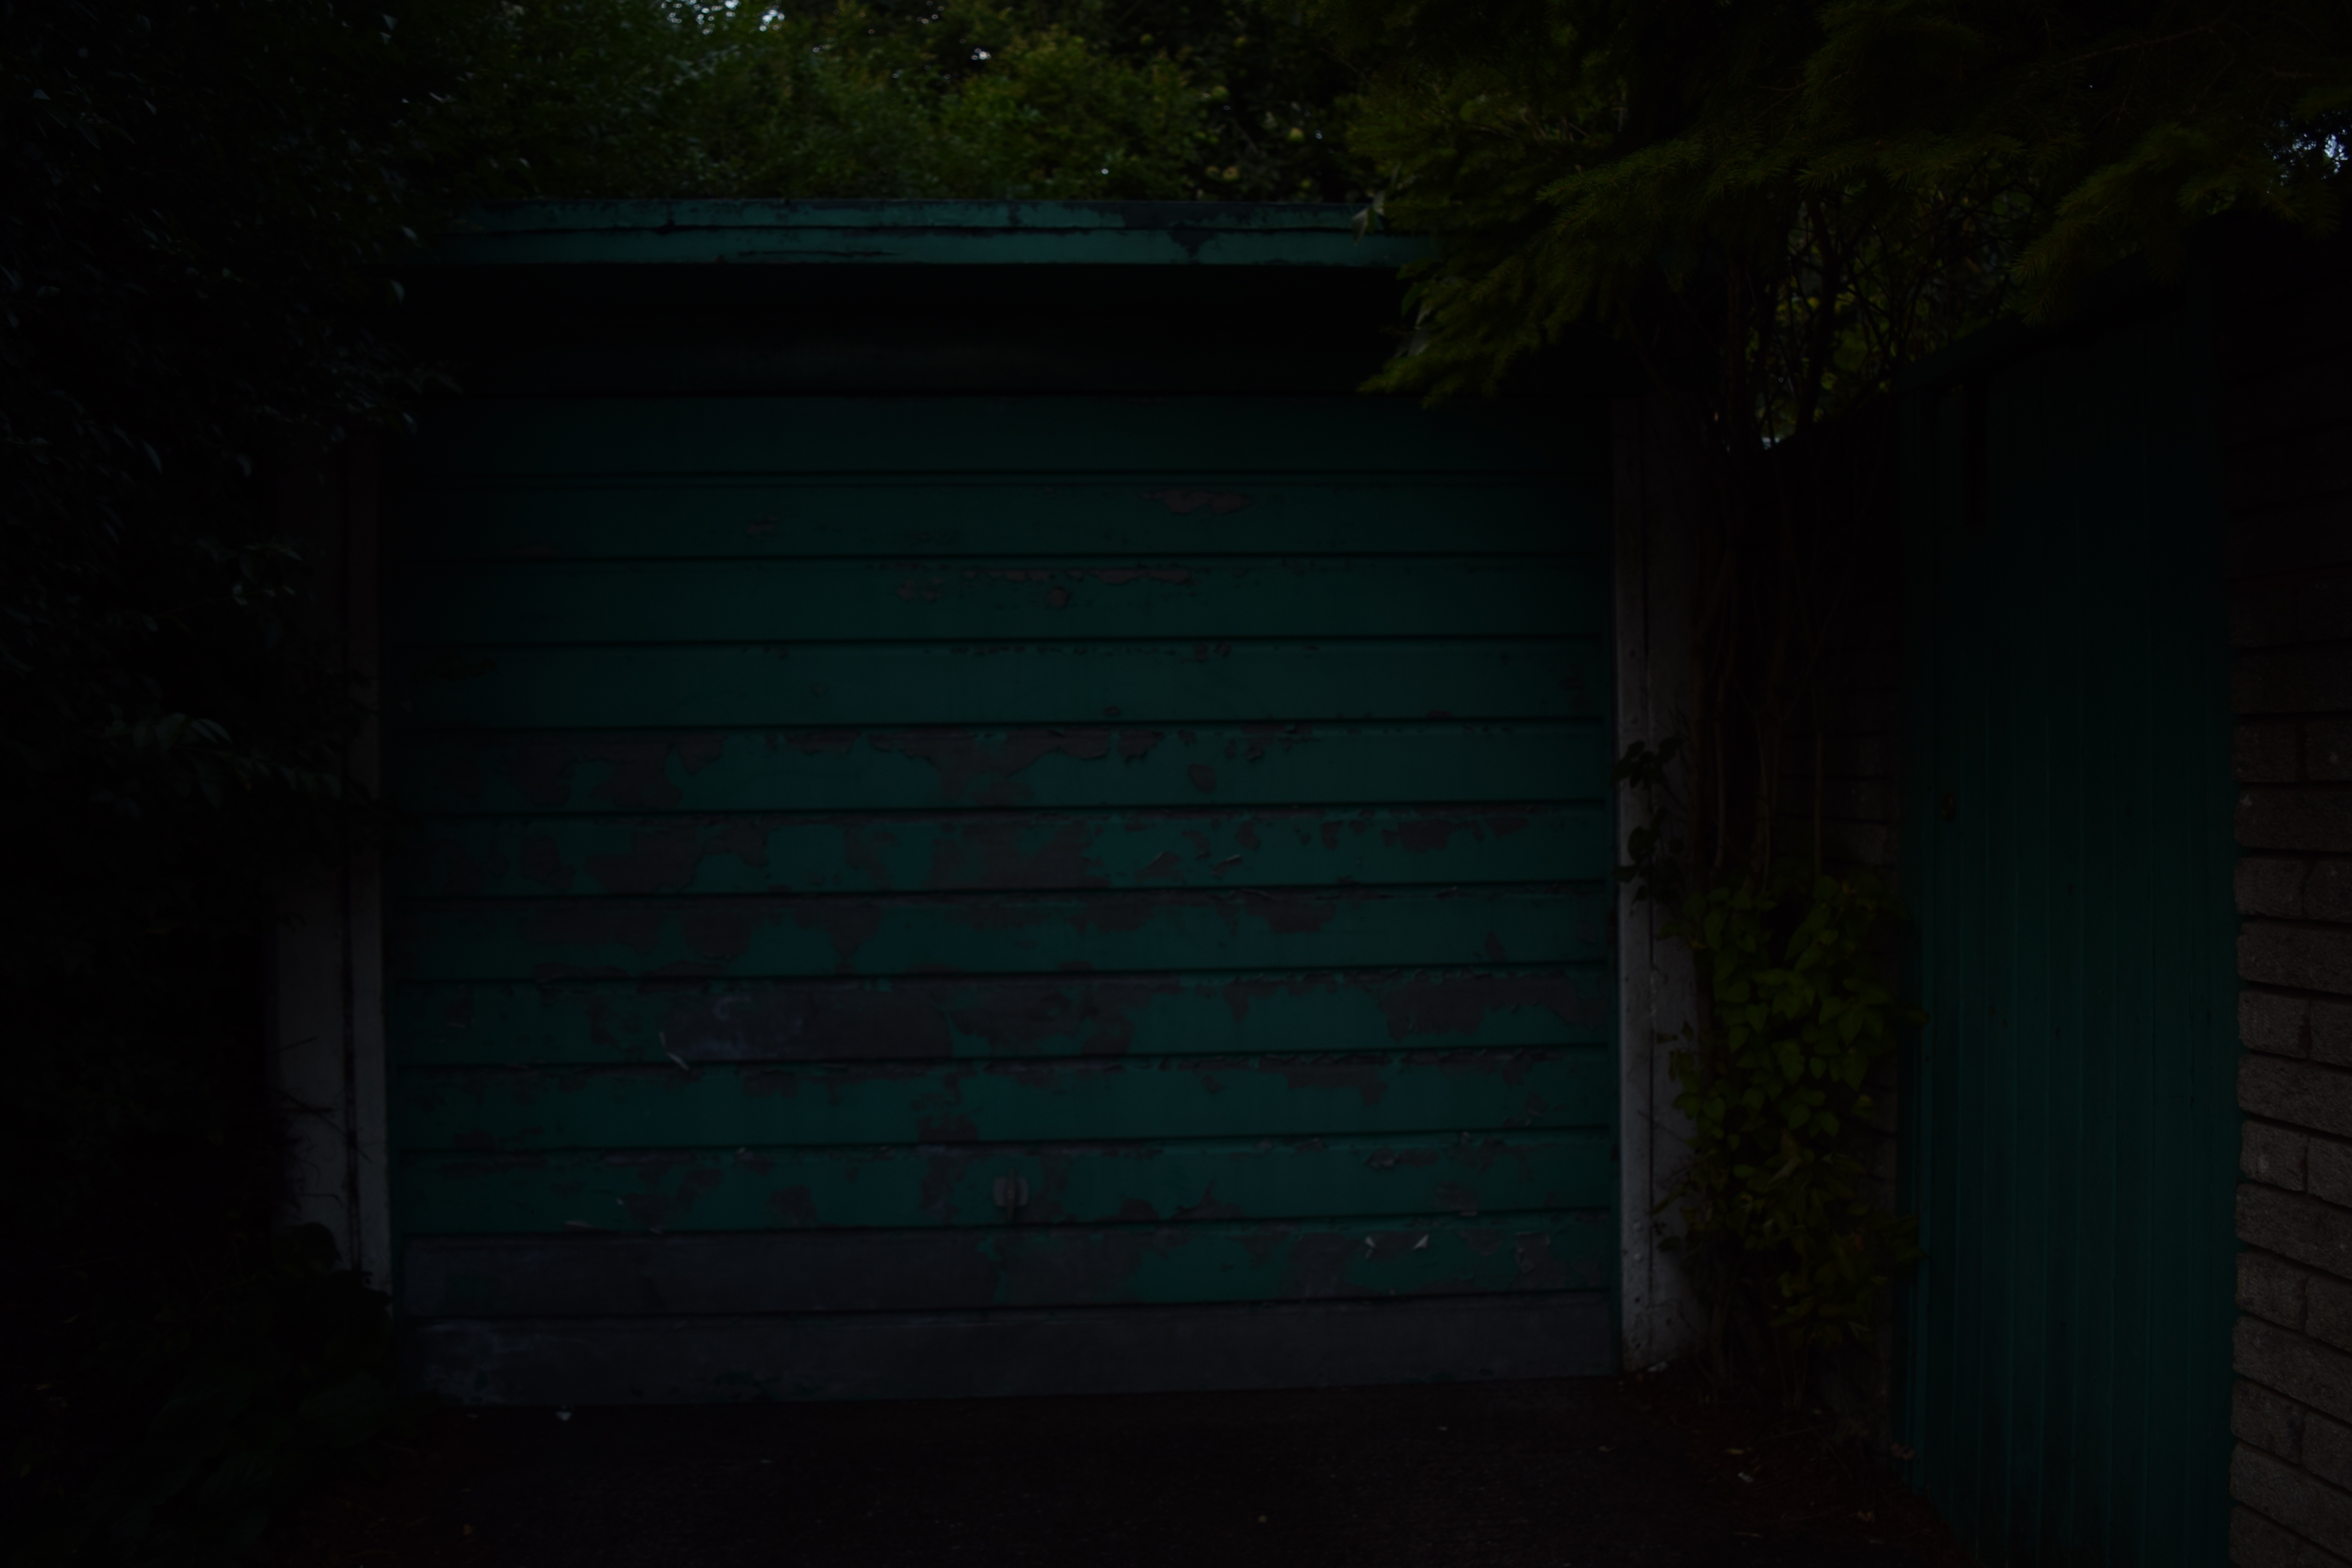
light, night, house, sunlight, wall, green, darkness, blue, lighting, screenshot, landscape lighting